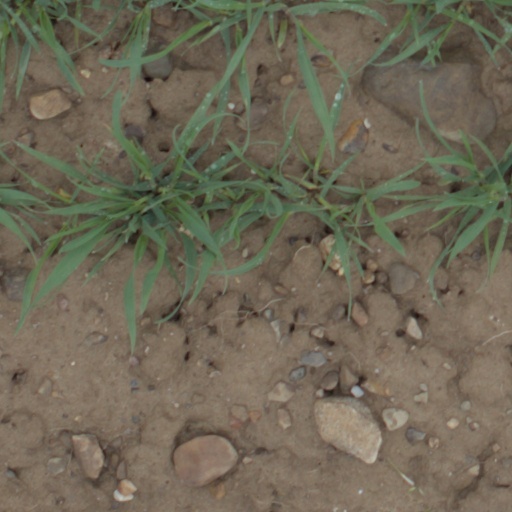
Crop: wheat